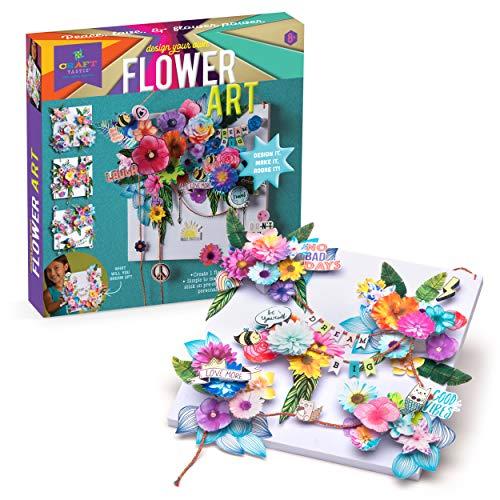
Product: Craft-tastic - Design Your Own Flower Art Canvas - Craft Kit - Arrange Paper Flowers & Pre-Cut Designs to Create Personalized Art
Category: Toys & Games | Arts & Crafts | Craft Kits
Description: COMPLETE ARTS and CRAFTS SET: The Craft-tastic Design Your Own Flower Art Set includes 227 pieces, including pre-cut paper flowers and cute extras to personalize your piece of art.
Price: $20.40
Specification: ProductDimensions:10x2x10inches|ItemWeight:9.6ounces|ShippingWeight:9.6ounces(Viewshippingratesandpolicies)|ASIN:B083B2LBL7|Manufacturerrecommendedage:8-16years